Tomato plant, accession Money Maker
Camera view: vertical (180 deg); turntable rotation: 240 degrees
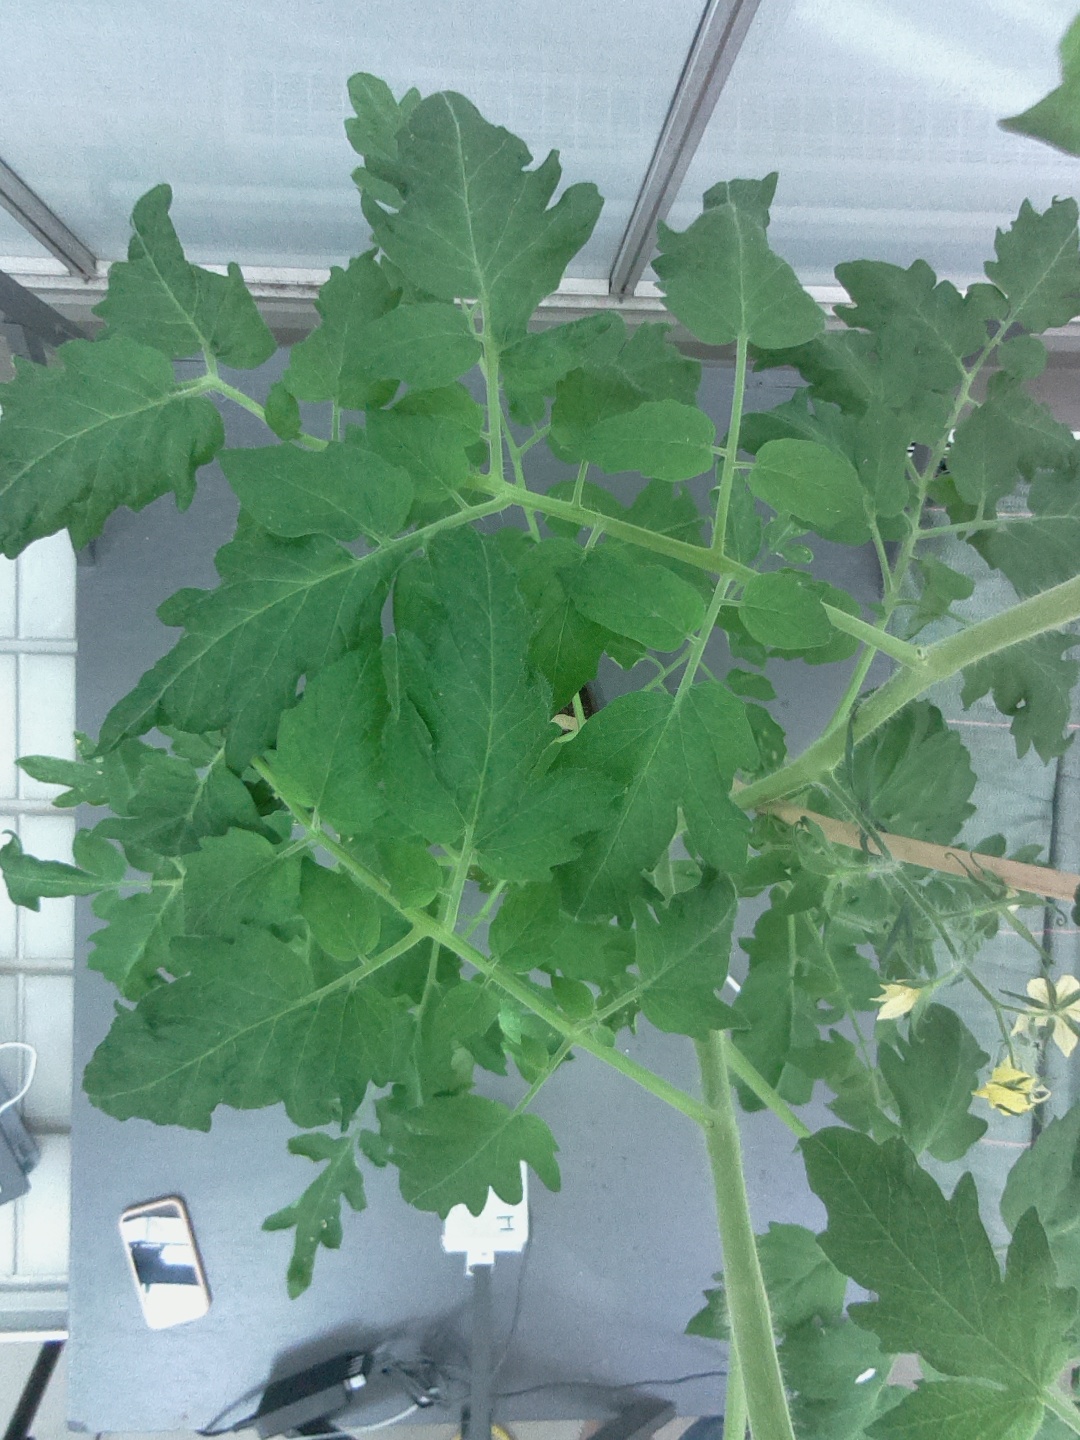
BBCH growth stage 64: 40%-50% of flowers open